William Augustus Bootle Federal Building and United States Courthouse

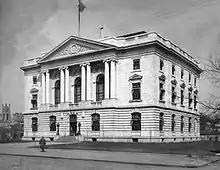
The building in 1908

The building displays many characteristics of the Beaux Arts Classicism style of architecture. Architect James Knox Taylor was responsible for the construction of many classically inspired buildings during his Federal career. Taylor believed that classical architecture espoused the symbolic value of Federal buildings as lasting monuments to the ideals of democracy. The building contains many character-defining features such as the central pavilion with a pediment (triangular gable), monumental paired columns, balustrades, and decorative swags and garlands. The rusticated first story features deep horizontal grooves between the marble blocks.